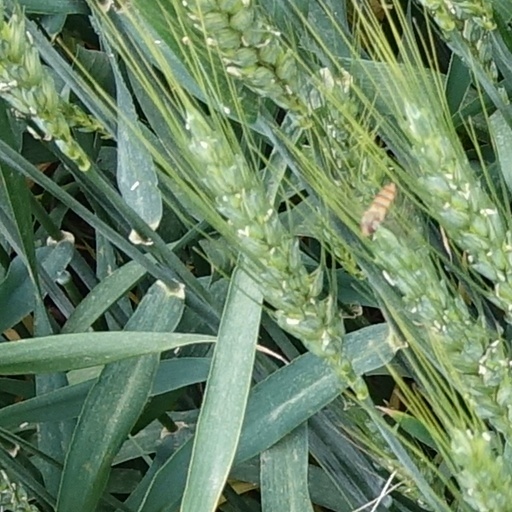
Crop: wheat